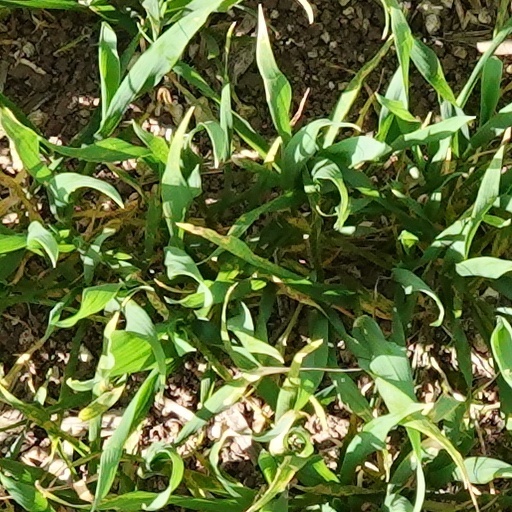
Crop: wheat